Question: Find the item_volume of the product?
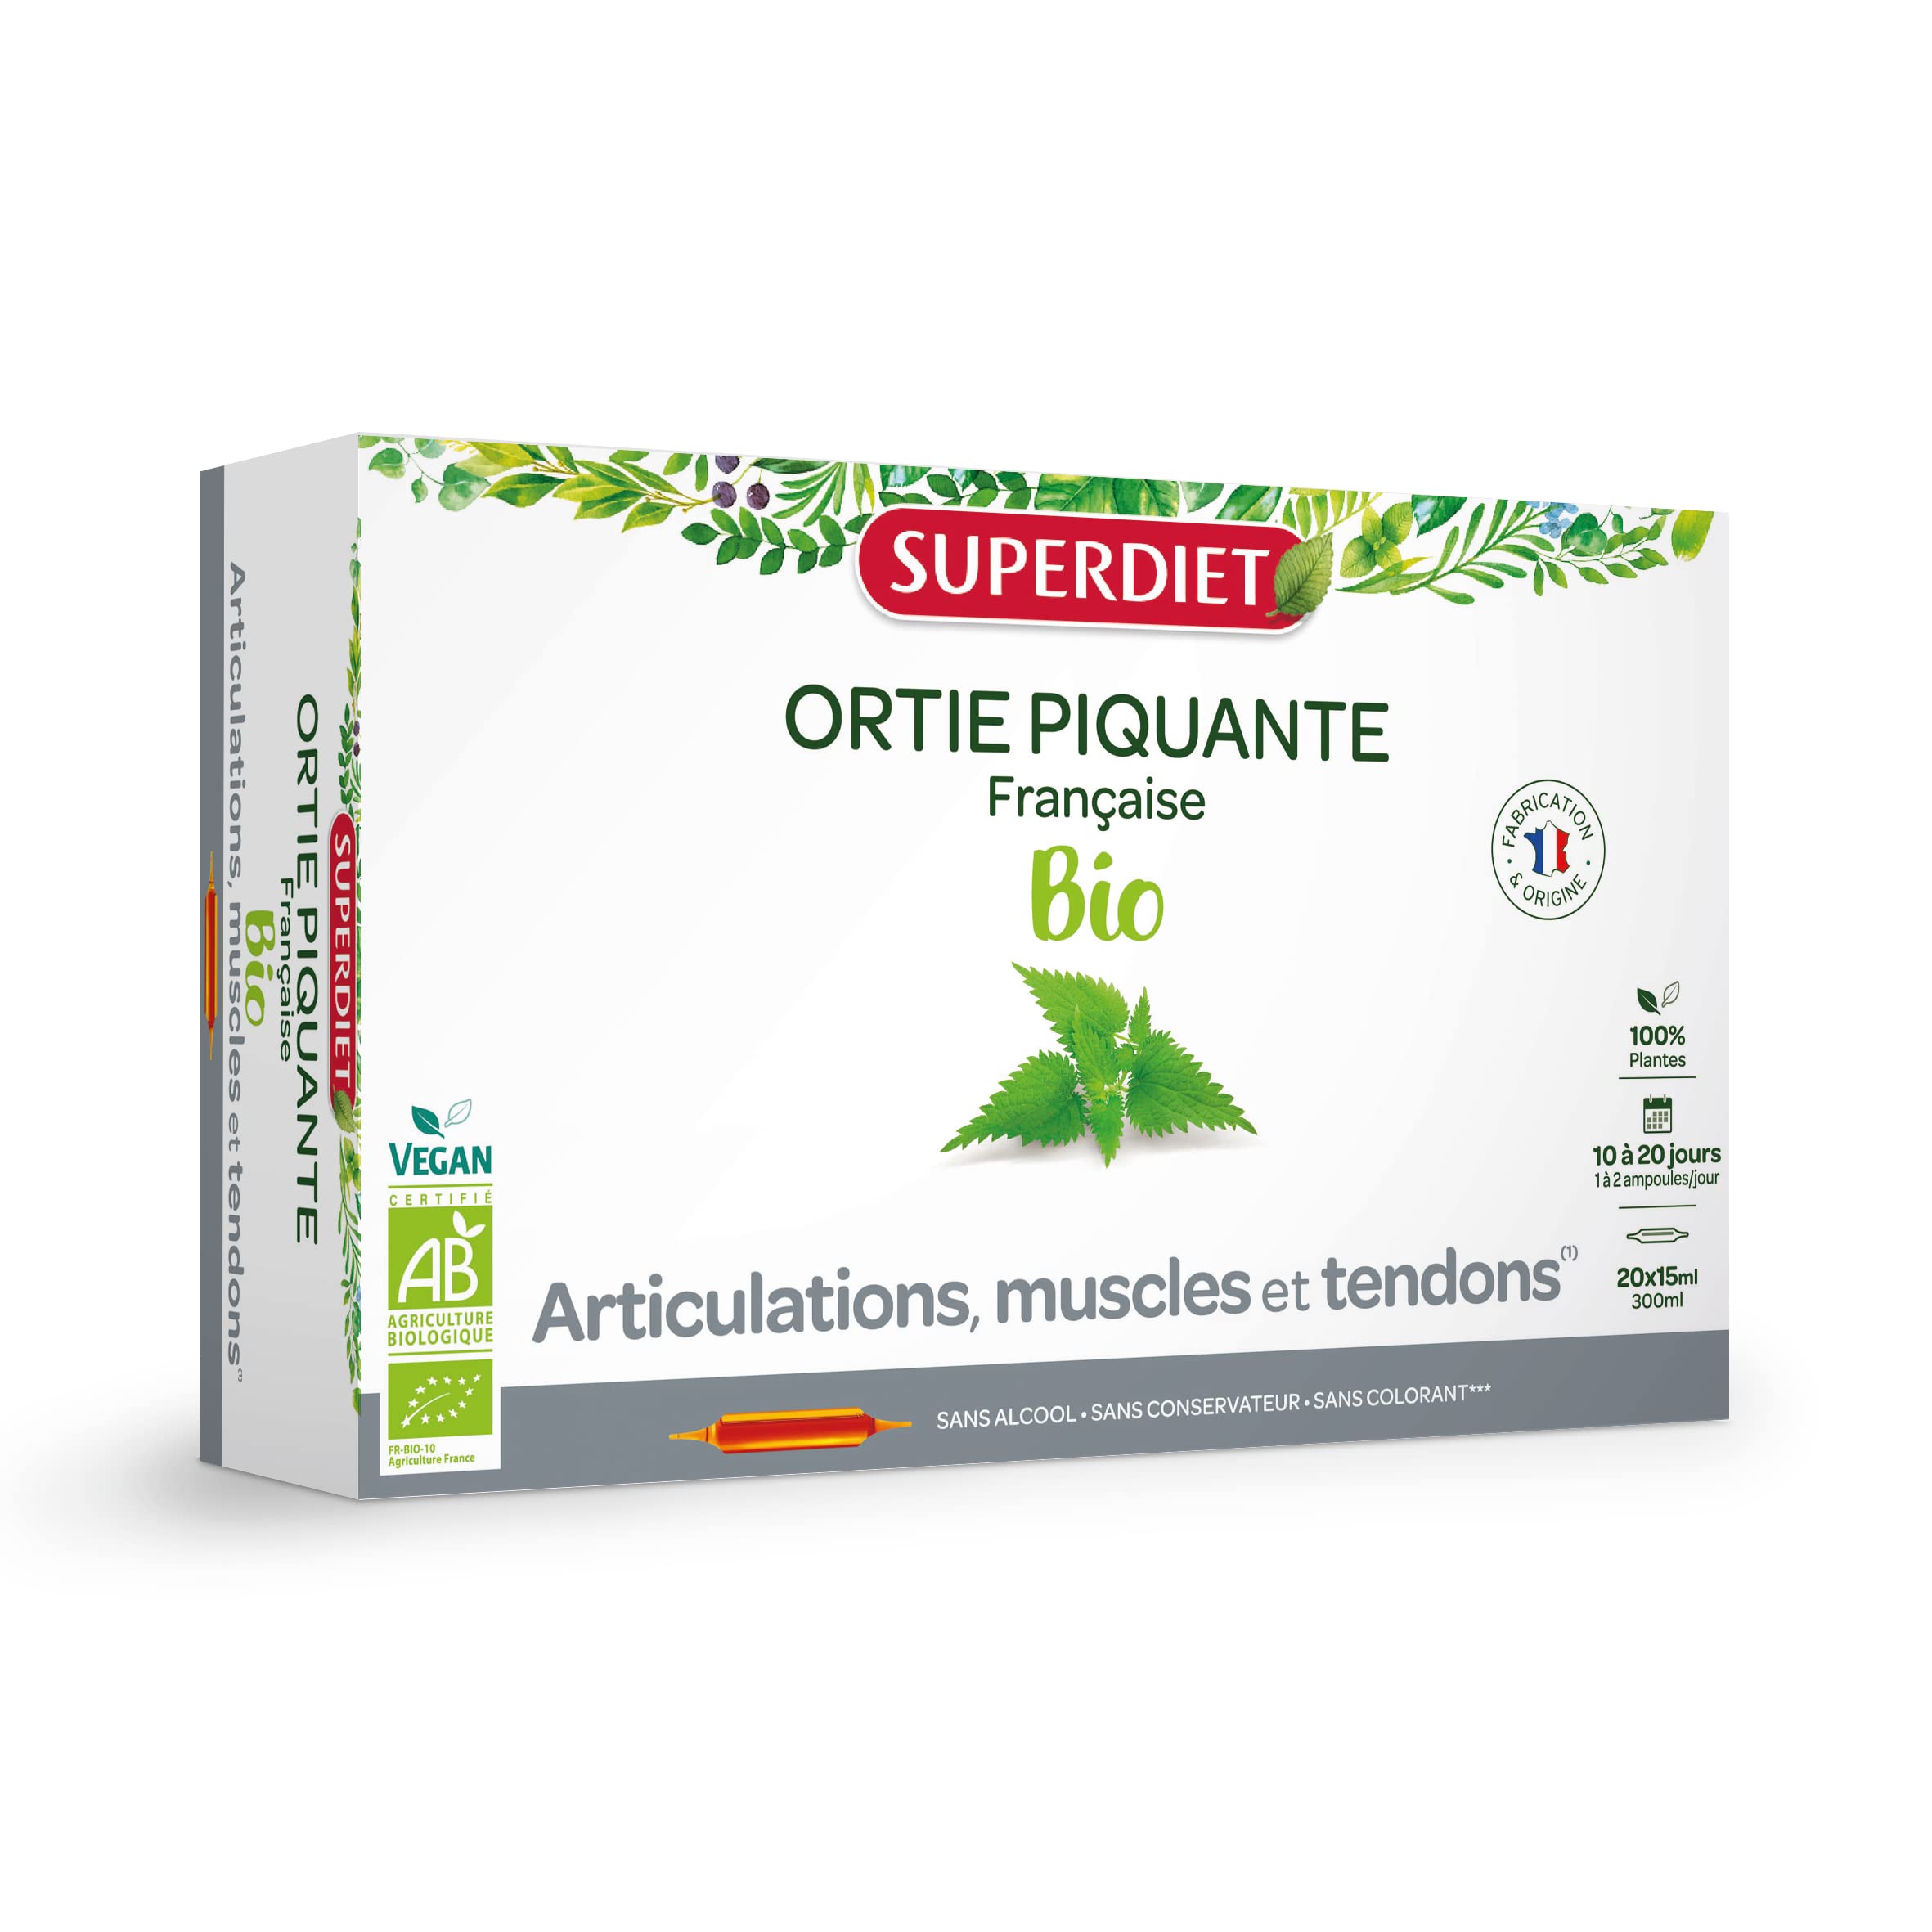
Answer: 300.0 millilitre